Flapper Fanny Says

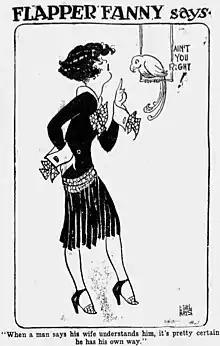
The debut panel of "Flapper Fanny Says" (1926): "When a man says his wife understands him, it's pretty certain he has his own way."

Flapper Fanny Says was a single-panel daily cartoon series starting on January 26, 1925, with a Sunday page (called "Flapper Fanny") following on August 7, 1932. Created by Ethel Hays, each episode featured a flapper illustration and a witticism. The Sunday strip concluded on December 8, 1935; the daily panel continued until June 29, 1940.